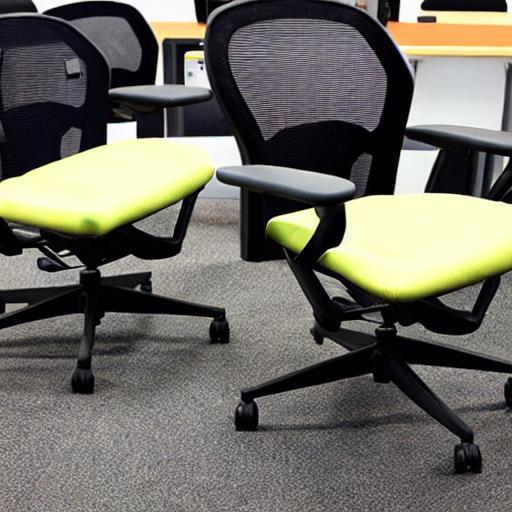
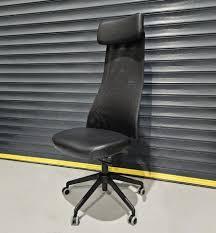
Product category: items_chair
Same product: no